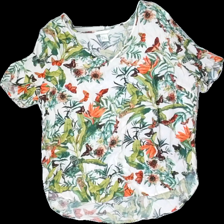
View: front
Type: Shirt
Category: Ladies
Brand: H&M
Colors: Beige, Green, Orange, Multicolor
Material: 100% viscose
Pattern: Floral print
Cut: Regular
Size: 42
Season: All
Price range: <50
Recommended usage: Reuse